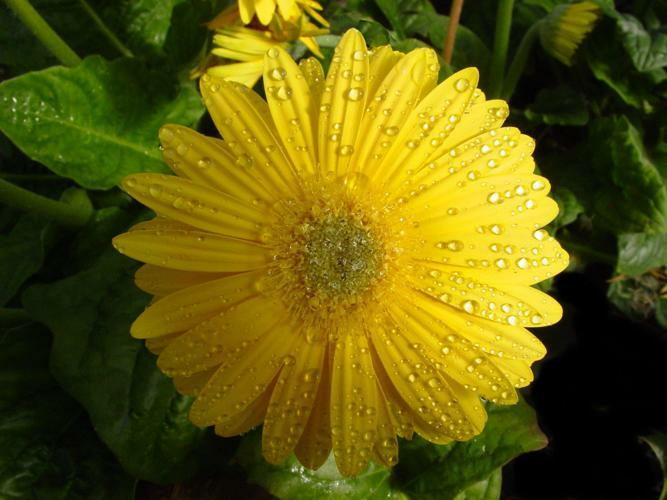
Flower: barbeton daisy